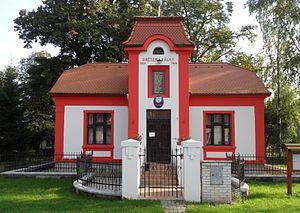
Oseček est une commune du district de Nymburk, dans la région de Bohême-Centrale, en République tchèque. Sa population s'élevait à 166 habitants en 2020.